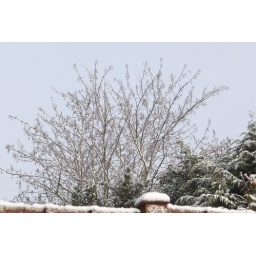
A tree over the garden fence